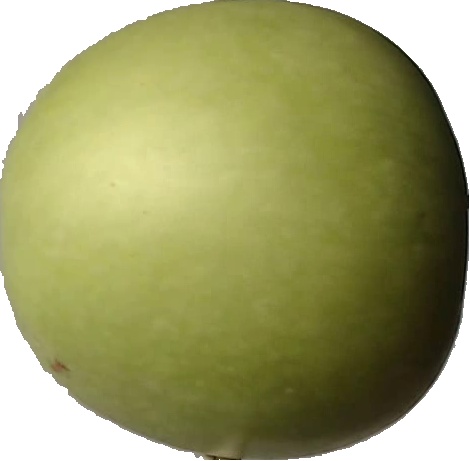
Label: apple_granny_smith_1